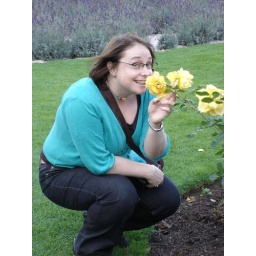
Me, Anna and Richard on a visit to Kew Gardens in September. I decided yellow roses smell the most.